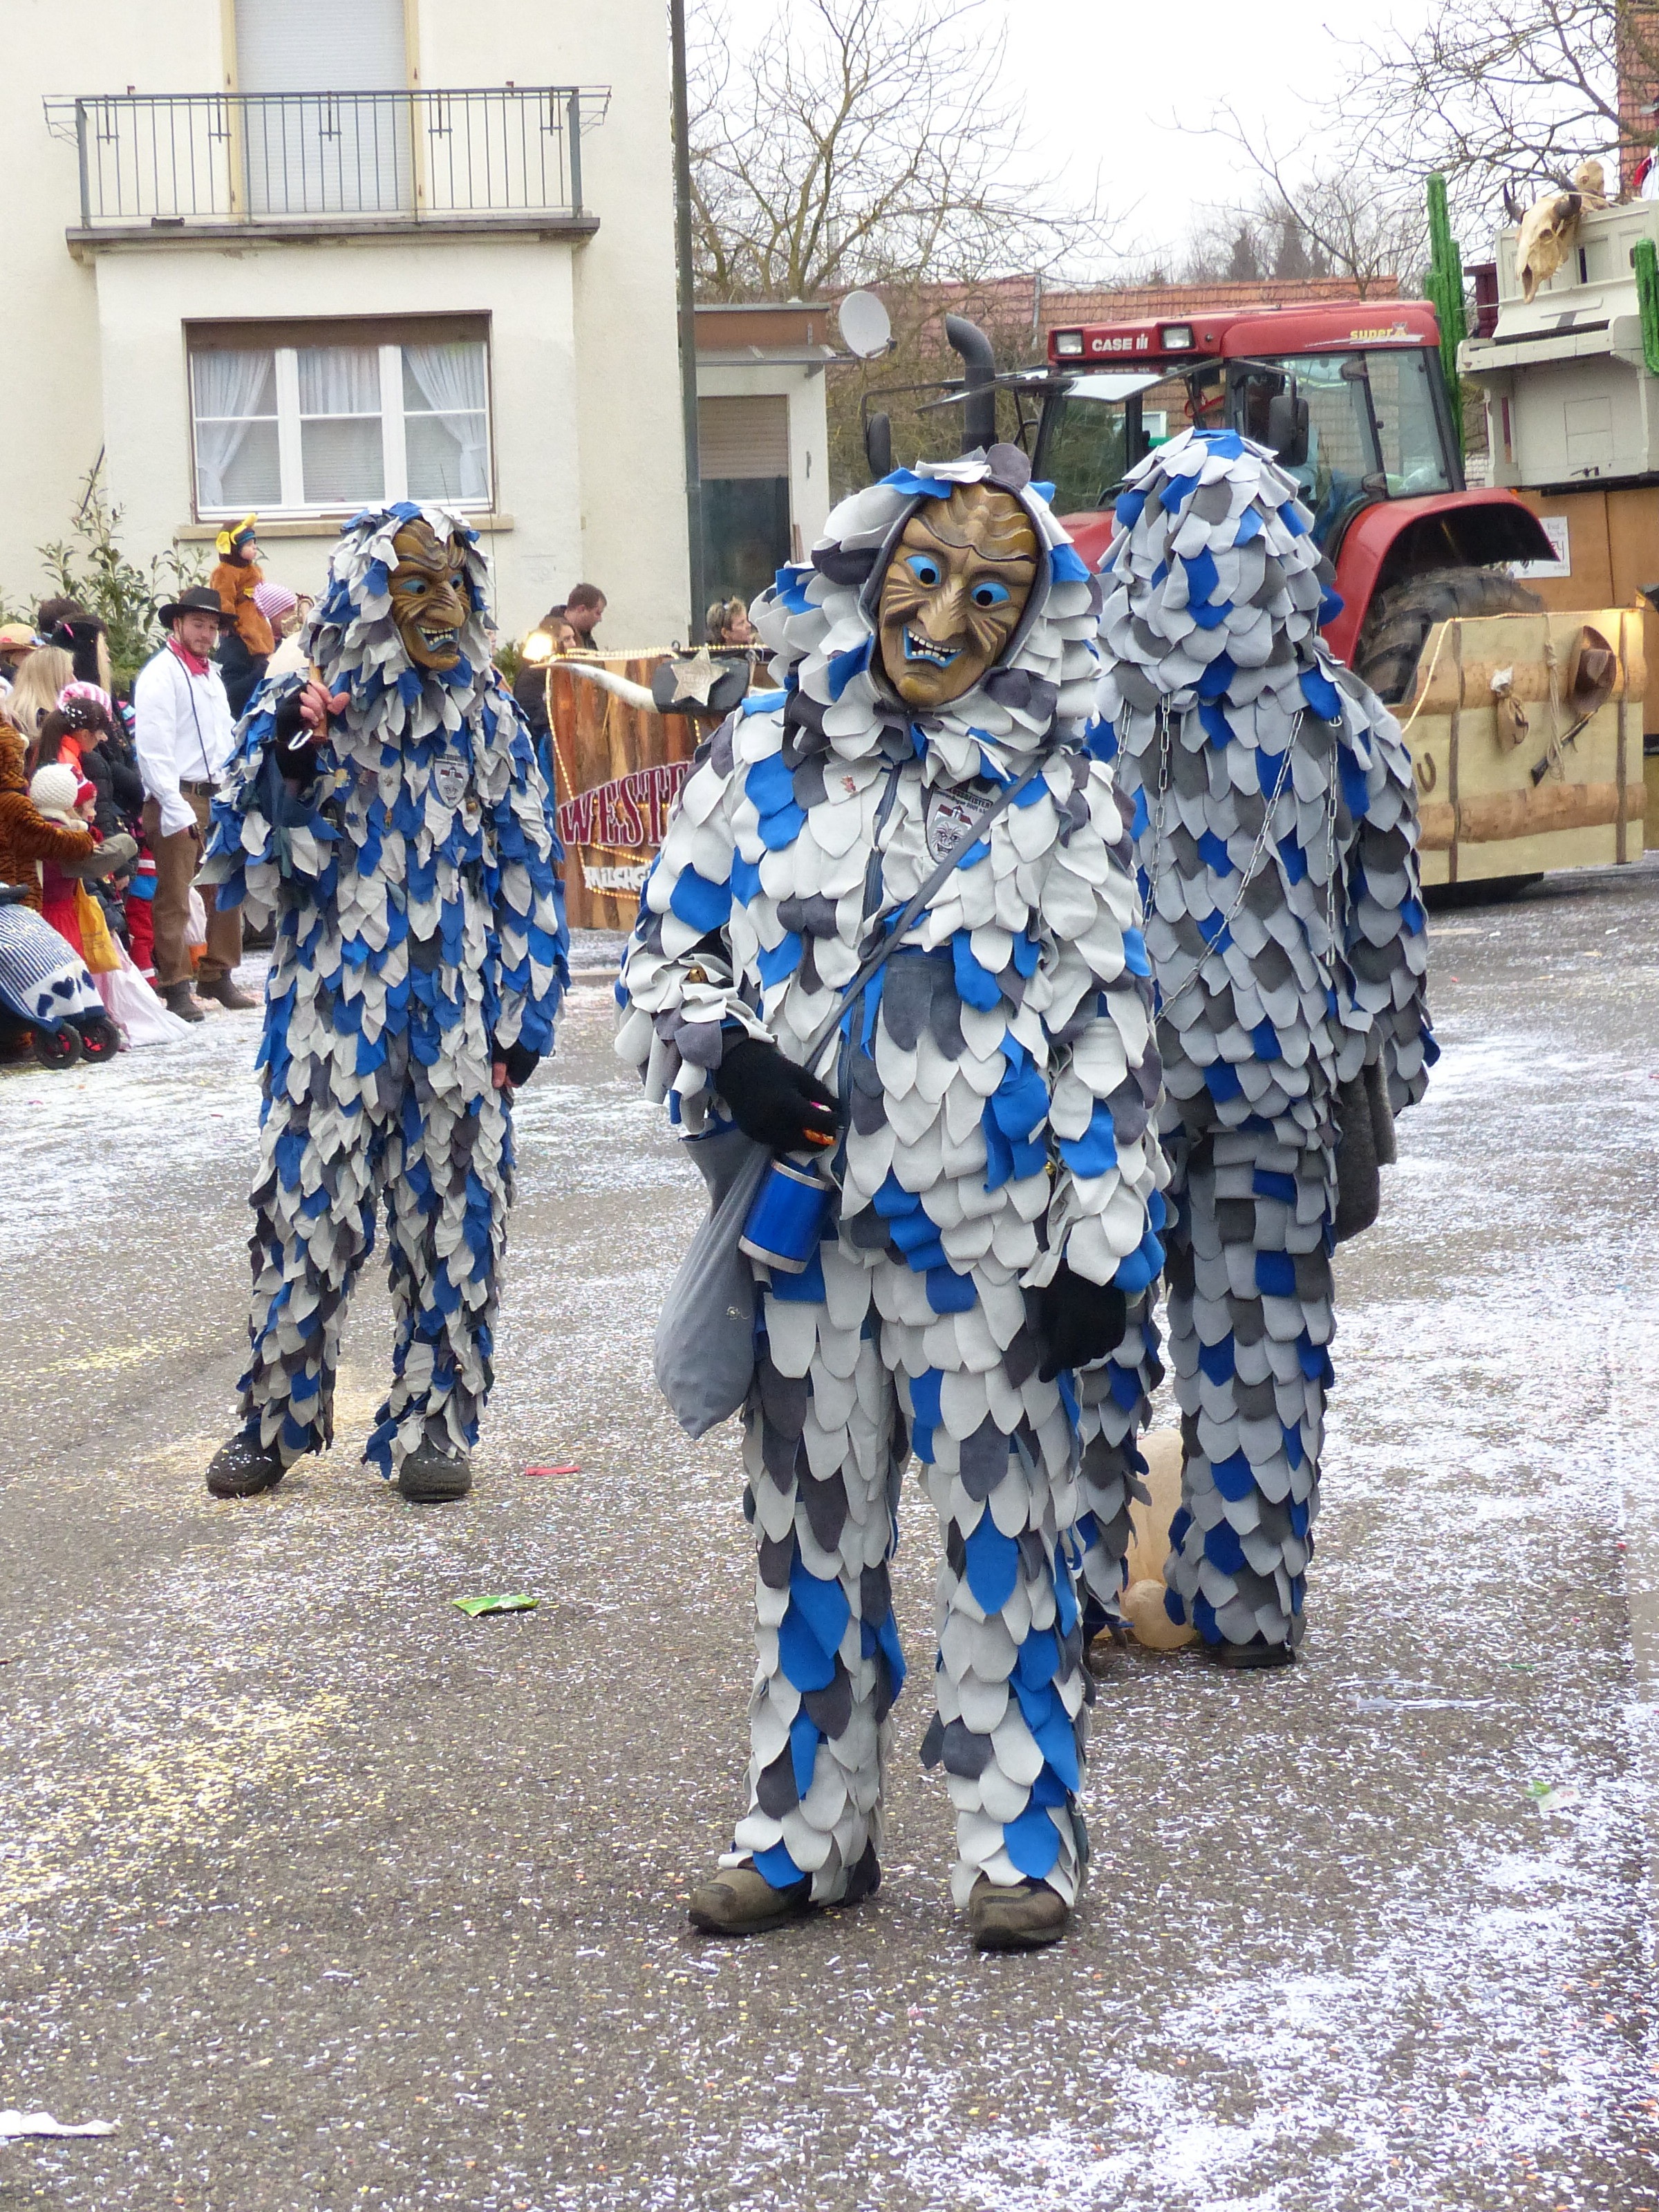
carnival, clothing, parade, festival, costume, marching, strassenfasnet, shrove monday, flecklehaes, haestrager